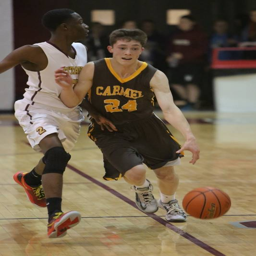
images from the boys basketball game .